J. Cheever Goodwin

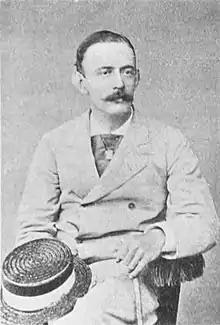

John Cheever Goodwin, better known as J. Cheever Goodwin, (July 14, 1850 – December 19, 1912) was an American musical theatre librettist, lyricist and producer.